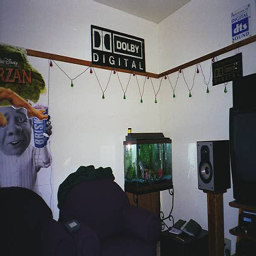
just another view of components of the living room